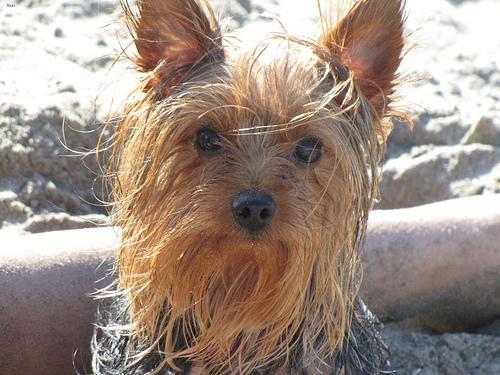
Breed: yorkshire terrier